Edward Woods (bishop)

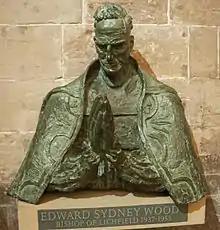
Bust of Woods, by Jacob Epstein, in Lichfield Cathedral

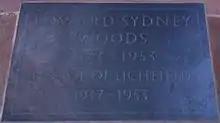
Memorial to Edward Sydney Woods in Lichfield Cathedral

Edward Sydney Woods (1 November 187711 January 1953) was an Anglican bishop, the second Bishop of Croydon (a suffragan bishop in the Diocese of Southwark) from 1930 until 1937 and, from then until his death, the 94th Bishop of Lichfield.